Siege of Danzig (1734)

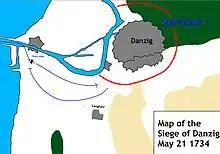
Attack of the Count Plelo’s forces on may 21

When it was learned in Paris that Stanisław was blockaded in Danzig in February 1734, a second relief fleet was organized. While Plélo requested fifteen to twenty thousand troops, at first only two ships ("Achille" and "Gloire") under Commodore Barailh were sent with 1,800 men under Pérouse La Motte. These troops were landed at Weichselmünde on 11 May. Four days later, Pérouse La Motte abandoned the position, declaring it untenable, and returned to Copenhagen. There Count Plélo insisted that action be taken, and, reinforced by the arrival of three more ships ("Fleuron", "Brillant", and "l'Astrée"), the fleet returned to Danzig, landing the troops on 24 May. On 27 May, in the first recorded meeting of French and Russian troops, this force attempted to storm the Russian entrenchments, but failing to do so (the attempt costing Plélo his life), retreated to Weichselmünde. A Russian fleet under admiral Thomas Gordon arrived on 1 June, delivering additional siege weaponry; the fleet's guns so battered the French position that they surrendered, with Weichselmünde (and thereby control of Danzig's port) following two days later. Barailh returned to Copenhagen, but not before two of his fleet captured the Russian frigate "Mittau"; this ship was eventually exchanged for the captured French troops.